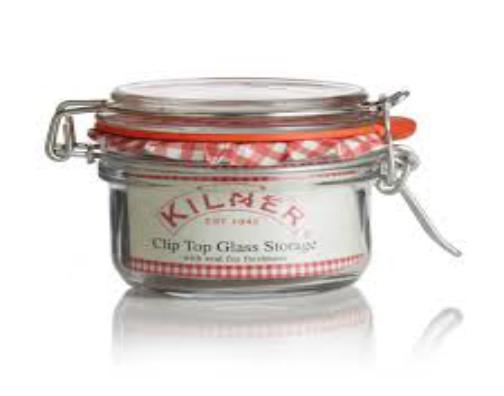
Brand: kilner
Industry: Necessities